Basra

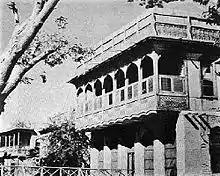
Shanasheel of the old part of Basra city, 1954

The graves of around 5,000 men from WW1 both are at Basra War Cemetery and a further 40,000 with no known grave are commemorated at Basra Memorial. Both sites are suffering from neglect with the Commonwealth War Graves Commission having withdrawn from the country in 2007.